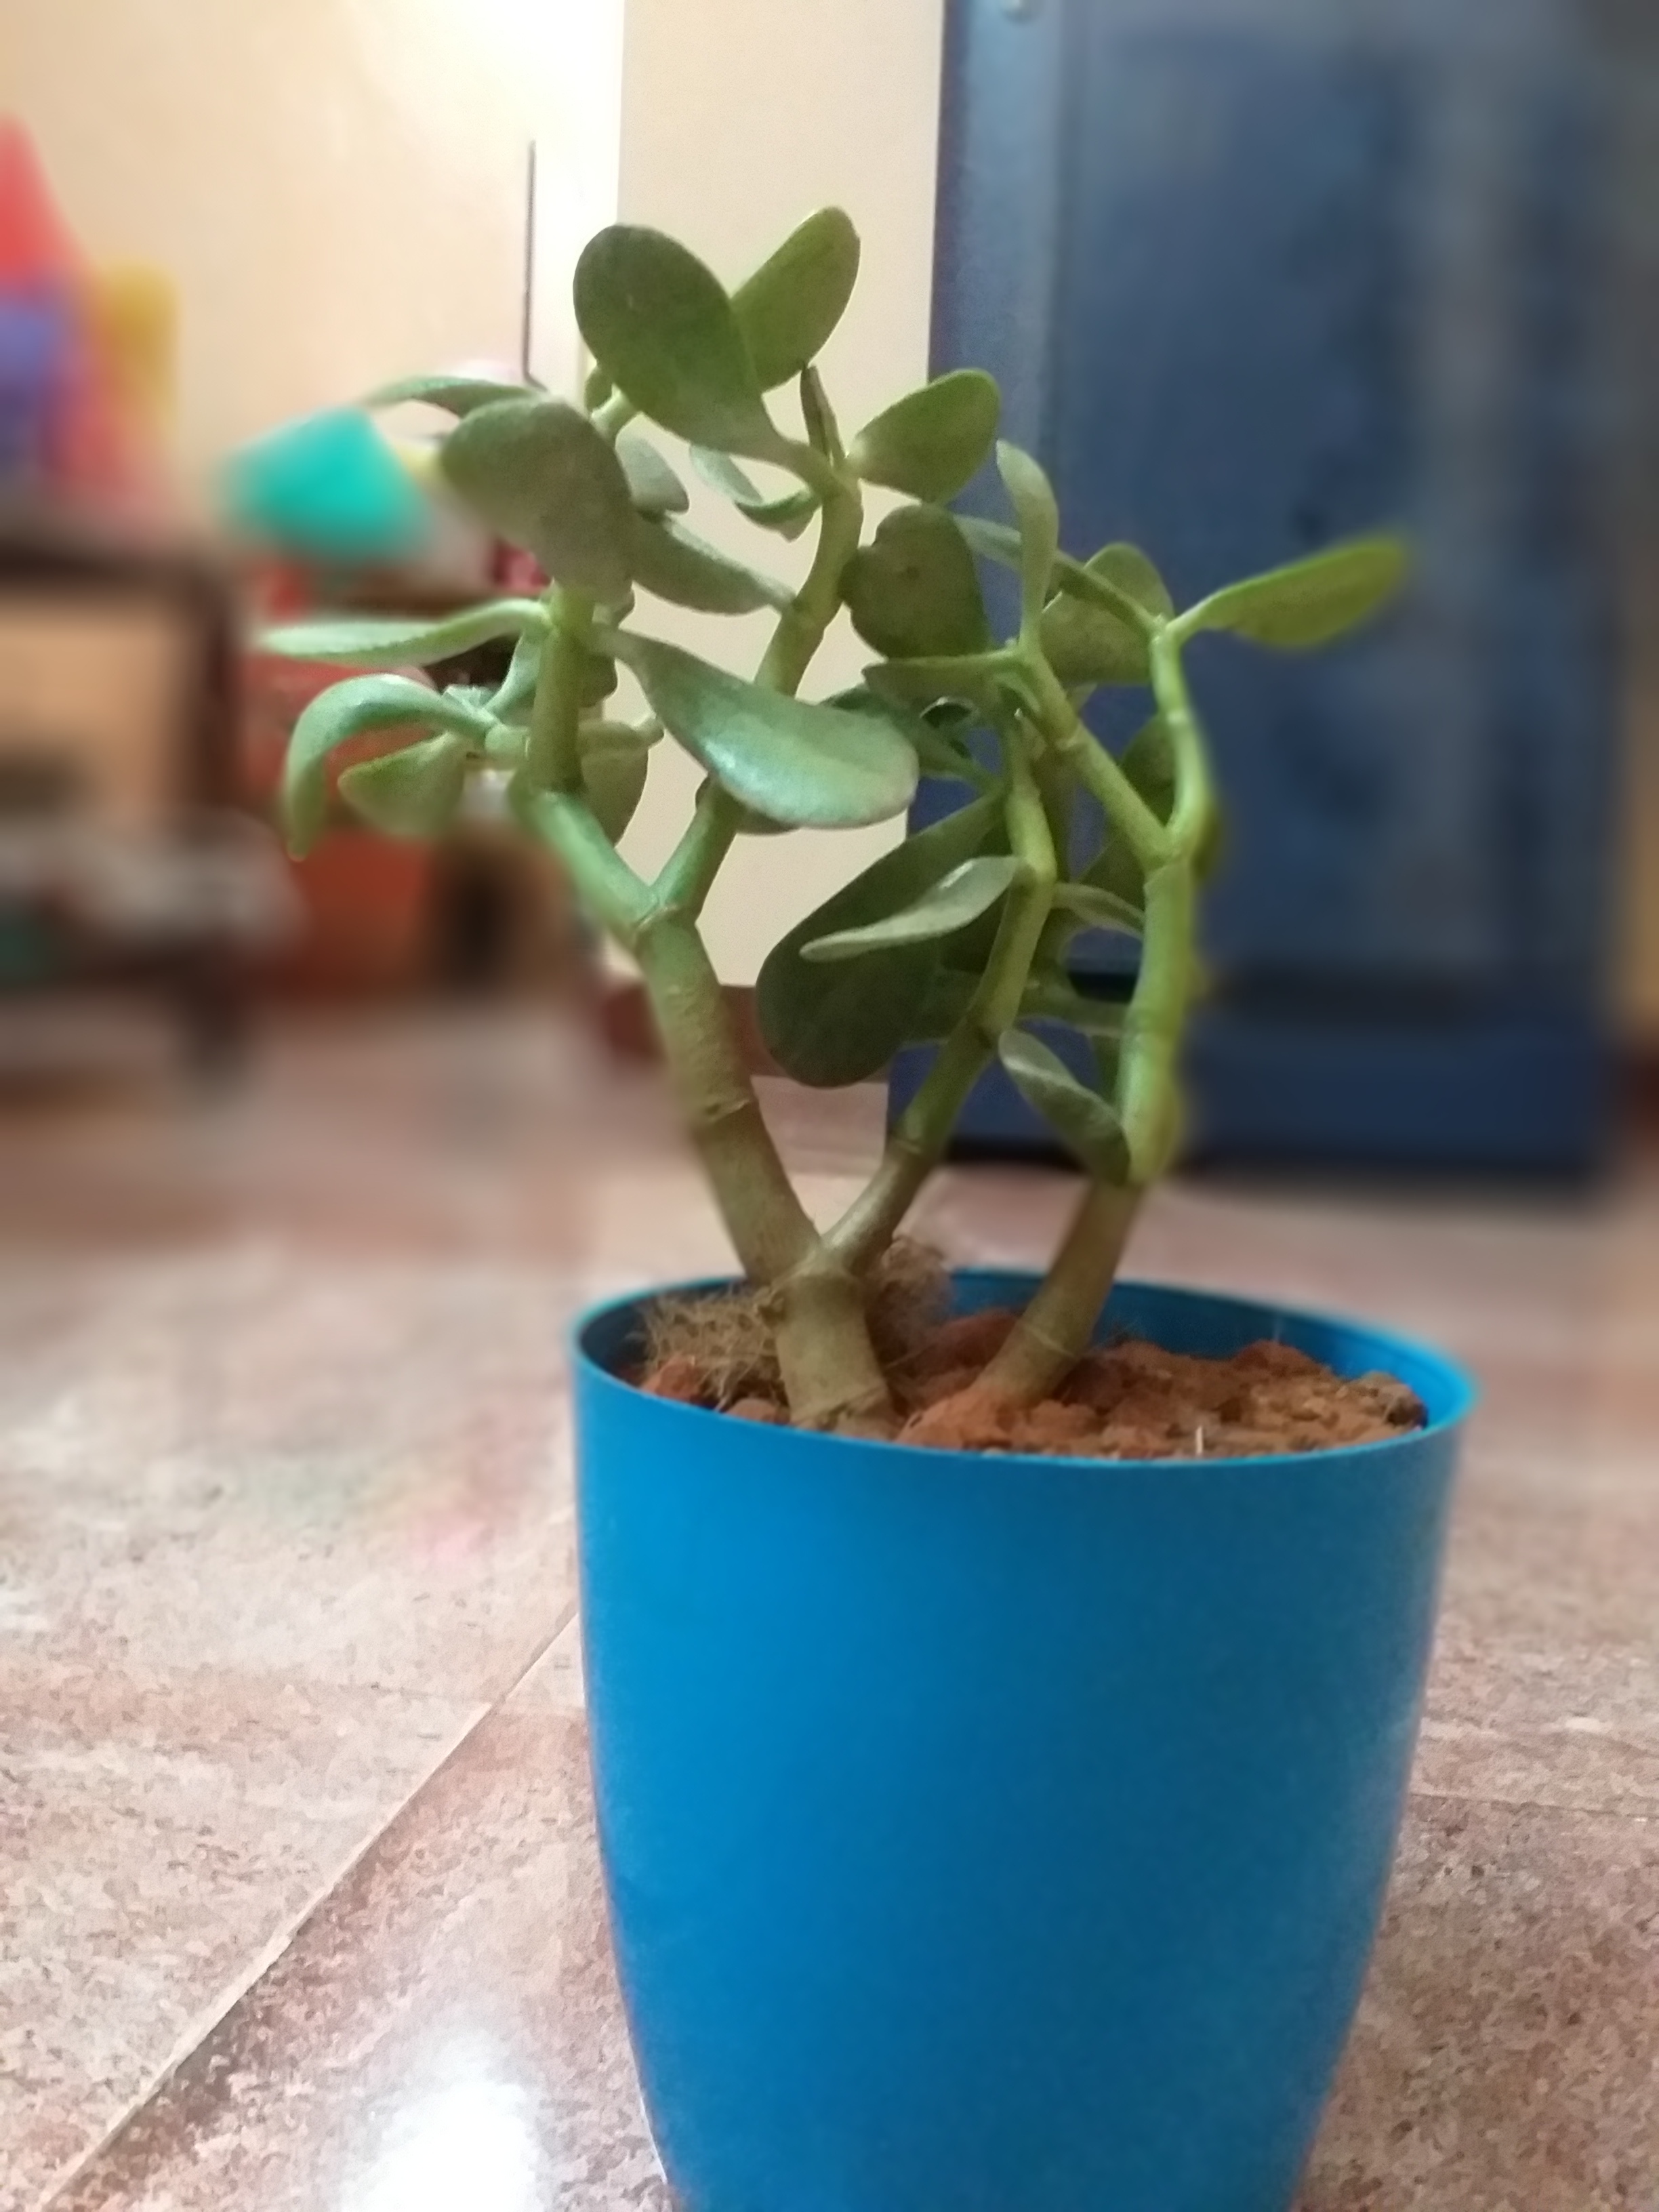
plant, nature, flowerpot, flower, houseplant, leaf, terrestrial plant, plant stem, jade flower, succulent plant, stonecrop family